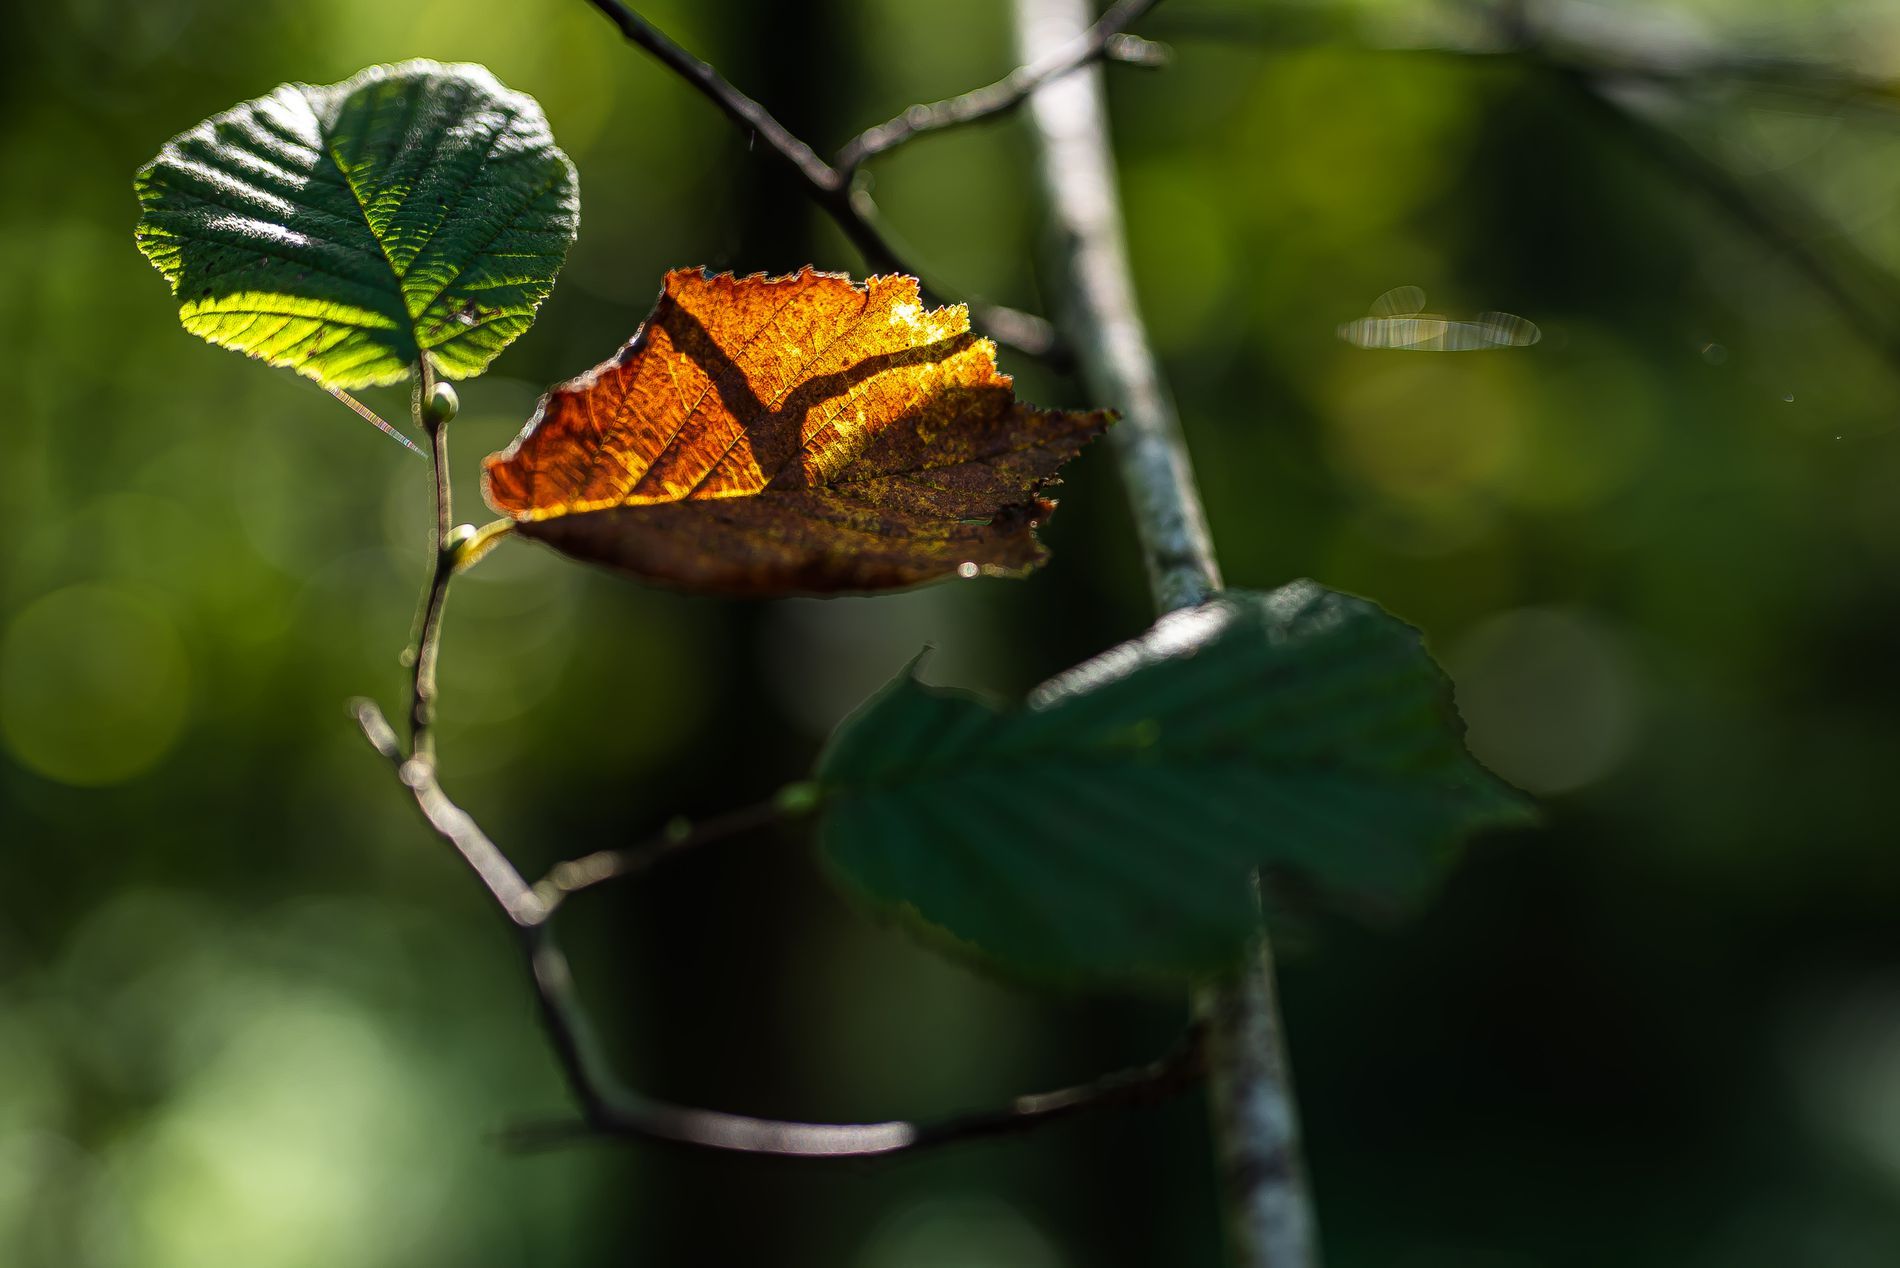
autumn leaf
A dry brown leaf illuminated by sunlight, surrounded by green leaves with a blurry background filled with soft light circles.
The photo was taken in daylight at a close-up angle, with the focus on the dry, lit leaf, while the green leaves and branches naturally surround it. The background is blurred with effect, creating a calm and warm atmosphere. The image is serene and intimate, highlighting the contrast between life and decay. The combination of deep greens, warm browns, and soft sun yellows creates a sense of both autumn and renewal.
Labels: Leaf, Plant, Tree, Vegetation, Animal, Insect, Invertebrate, Tree Trunk, Green Leaves, Dry Leaf, BackgroundBlur, Tree branches, Blur
Camera: NIKON CORPORATION NIKON D750
Lens: 50.0 mm f/1.4, Sigma 50mm F1.4 DG HSM | A
Aperture: F1.8
Exposure: 1/400 sec
ISO: 100
Focal length: 50.0 mm